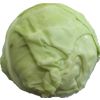
Label: white_cabbage